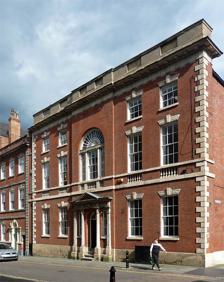
Building: 19, Castle Gate
Country: United Kingdom
Year built: 1775
Grade II* listed building on Castle Gate in the English city of Nottingham 19 Castle Gate Stanford House, 19 Castle Gate, Nottingham Location in Central Nottingham General information Address 19 Castle Gate Town or city Nottingham Coordinates 52°57′4.32″N 1°9′0.14″W / 52.9512000°N 1.1500389°W / 52.9512000; -1.1500389 Completed 1775 Client William Stanford Designations Grade II* listed 19, Castle Gate , also known as Stanford House , is an 18th-century Grade II* listed building on the corner of Castle Gate and Stanford Street, in the English city of Nottingham . It should not be confused with 6, Stanford Street , a 19th-century grade II listed former warehouse, which is also known as Stanford House. History The house was built for William Stanford, a merchant hosier, in 1775. The front facade contains a large fanlight above the main door framed with a bucrania frieze and fluted columns, with a venetian window above. The garden front contains a three-storey bay and may have formed part of the previous mansion on the site built by George Augustus, Viscount Howe of Langar Hall in 1755. It was converted into offices in 1928 and was the offices of Robert Barber and Sons, solicitors. In 1990 it was put up for sale with an asking price of £500,000. See also Grade II* listed buildings in Nottinghamshire Listed buildings in Nottingham (Bridge ward) References